Tomica (toy line)

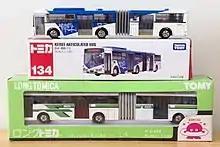
New long vehicles from the Tomica regular line are a bit smaller than the original Long Tomicas.

Longer buses and semi-trailer trucks were models not suitable for the regular small boxes, so Tomy also started the "Long Tomica" series in 1977. Castings such as trucks, articulated buses or Shinkansen trains were produced as single models until 1993. However, some of these long models still appeared in gift sets after 1993, such as the JAL Airport Vehicles Set. Many of these were specifically for foreign markets, like the Trathen's Skyliner bus which made the Plymouth to London trek in the U.K. Beginning in 2009, Tomy produces newer versions of "Long Tomica", such as the newest Shinkansen trains or large semi trailer trucks, as part of the regular series under model numbers 121 to 140.